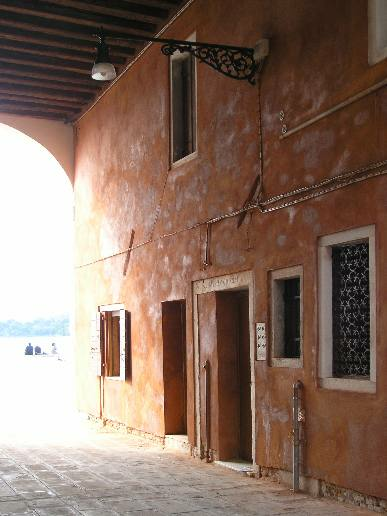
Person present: No